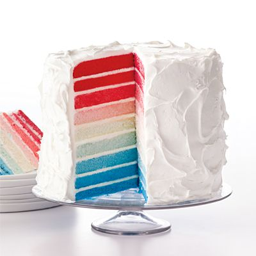
while not a cupcake , this cake will steal the show .